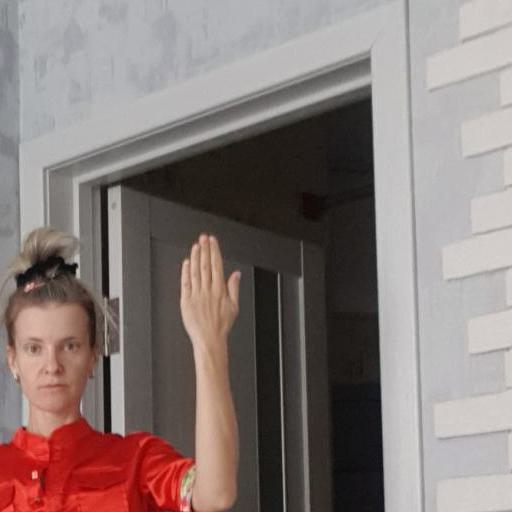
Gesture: stop_inverted